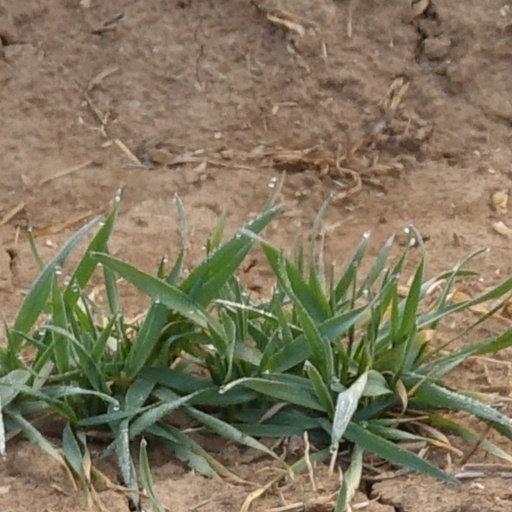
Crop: wheat